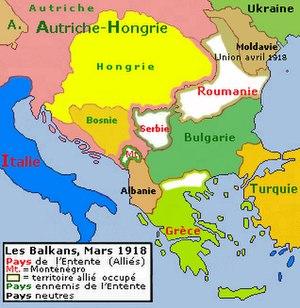
Carte des Balkans en mars 1918
Cet article présente les faits marquants de l'histoire de la Serbie, un pays de l'Europe du sud.
L’Albanie est une république d’Europe du Sud, à l’ouest de la péninsule des Balkans, avec une ouverture sur la mer Adriatique et sur la mer Ionienne. Le pays a une frontière au nord avec le Monténégro, au nord-est avec le Kosovo, à l’est avec la république de Macédoine et au sud avec la Grèce.
L'histoire de la Croatie est marquée par une alternance entre périodes d'indépendance et périodes d'intégration dans un État multinational.
Si des civilisations se sont épanouies sur l'actuel territoire bulgare dès le néolithique et l'antiquité, l’histoire de la Bulgarie en tant qu'État commence au VIIᵉ siècle avec la fondation du royaume bulgare du bas-Danube par Asparoukh. Situé à la croisée des influences historiques, culturelles et linguistiques des Balkans, le premier empire bulgare fut un berceau culturel de l’Europe slave et s'étendit de la mer Adriatique à la mer Égée et à la mer Noire, avant d'être politiquement, mais non culturellement anéanti par l’Empire byzantin au XIᵉ siècle, de renaître de ses cendres au XIIᵉ siècle avec le Second empire bulgare, finalement conquis au XIVᵉ siècle par les Ottomans. Sa seconde renaissance au XIXᵉ siècle fut difficile : le congrès de Berlin, les guerres balkaniques et les deux guerres mondiales ne lui permirent pas de rassembler toutes les régions de culture bulgare pour retrouver l'étendue qui lui avait été reconnue au traité de San Stefano, et la contraignirent à subir une dictature de 45 ans après la Seconde Guerre mondiale.
L'Histoire de la Hongrie remonte au haut Moyen Âge, lorsque la plaine de Pannonie est colonisée par les Magyars, un peuple nomade venu du centre-nord de la Russie actuelle. En 895 est fondée une principauté, puis en 1000 le royaume de Hongrie qui existe jusqu'en 1946 à l'exception d'un court intermède républicain entre 1918 et 1919. Au sortir de la Seconde Guerre mondiale, la République est de nouveau proclamée. Elle devient une République populaire après la prise du pouvoir par les communistes. En 1956, le régime est fortement ébranlé par l'insurrection de Budapest, mais se maintient grâce à l'aide des Soviétiques. En 1989, au moment de la chute des régimes communistes en Europe, la Hongrie met fin au régime de parti unique et adopte la démocratie.